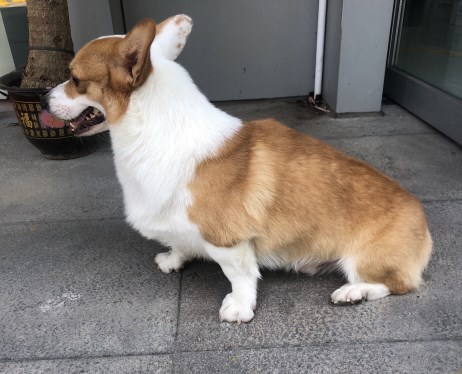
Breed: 2909-n000116-Cardigan